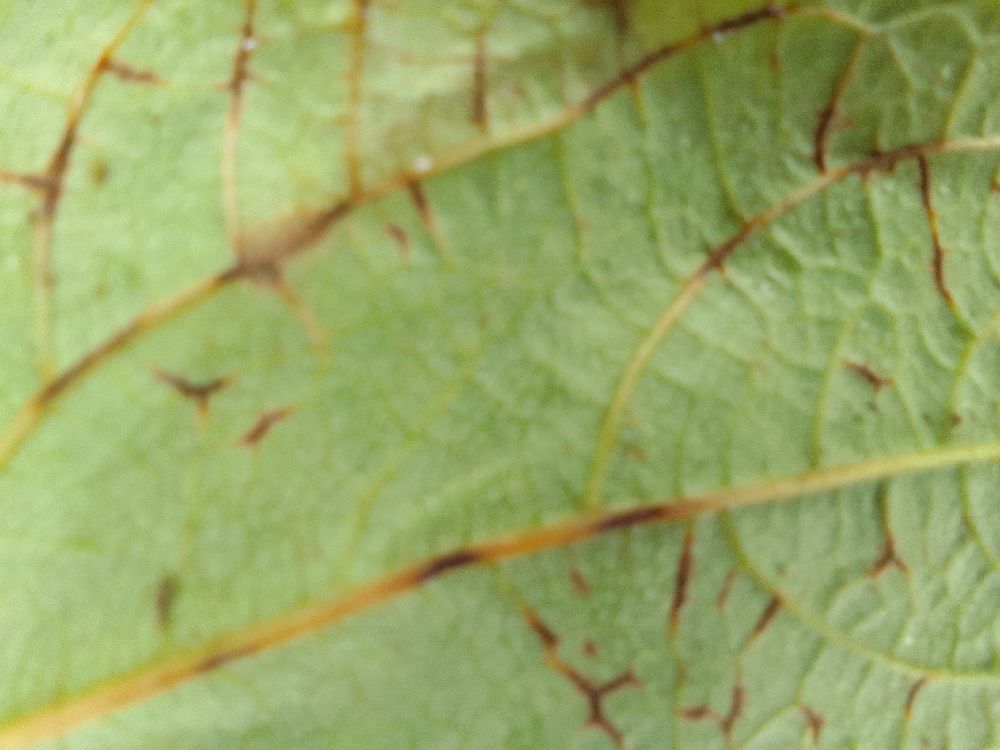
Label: anthracnose